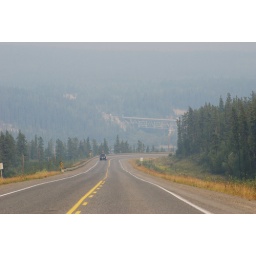
Smoke from forest fires on the Alaska highway near Johnston's Crossing. Saturday, August 1, 2009.